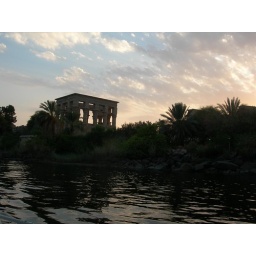
On an island in Lake Nasser (the lake created by the building of the Aswan High Dam) - Aswan, Egypt